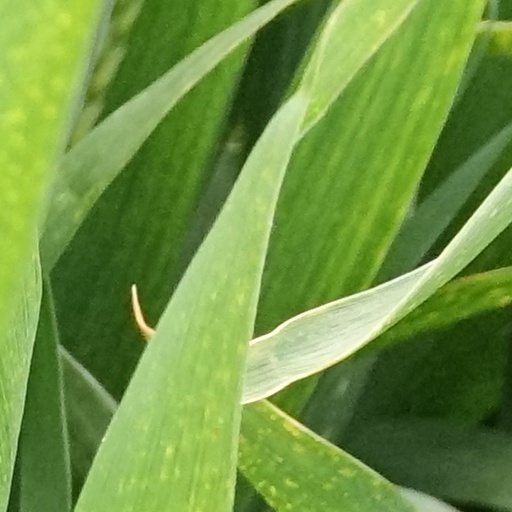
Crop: wheat